George Butler (1819–1890)

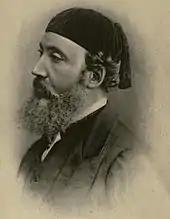
Butler, date unknown

In 1842 Butler became a Fellow of Exeter College, Oxford. He was appointed a professor at Durham University in 1848, returning to Oxford as a lecturer in 1850. He was Master of Butler's Hall, a private hall of the University of Oxford from 1855 to 1858. Later he was a housemaster at Cheltenham College, and he became Principal of Liverpool College in 1865. Liverpool College's academic performance improved, with six open scholarships to Oxford and Cambridge by 1869. On 28 January 1870 it was announced that "a Liverpool boy had for the first time won the most coveted award at Cambridge or any other University" – this was Richard Pendlebury, Senior Wrangler in 1870.